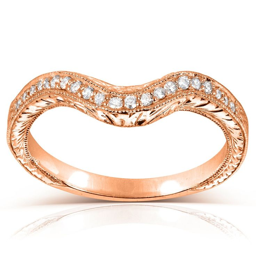
choose from all styles and types of colored gold jewelry at ur online store .